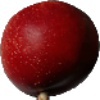
Label: nectarine